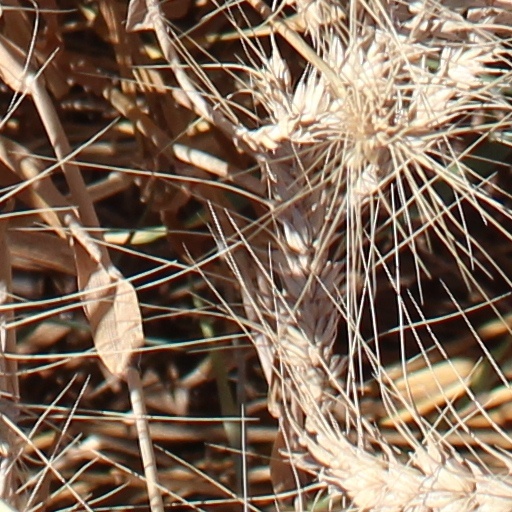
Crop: wheat